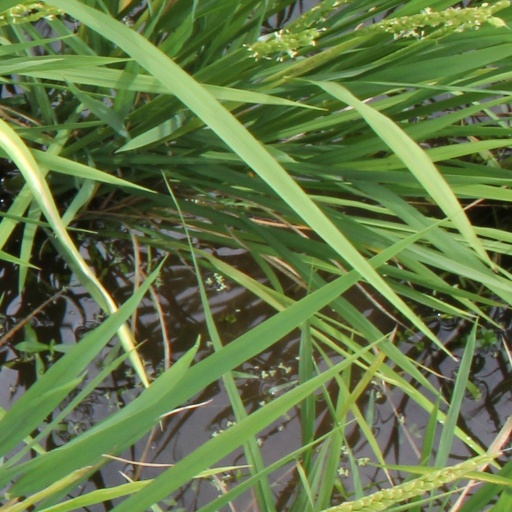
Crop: rice